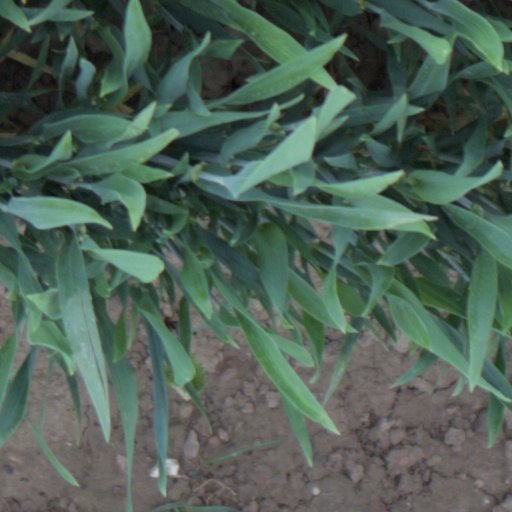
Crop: wheat